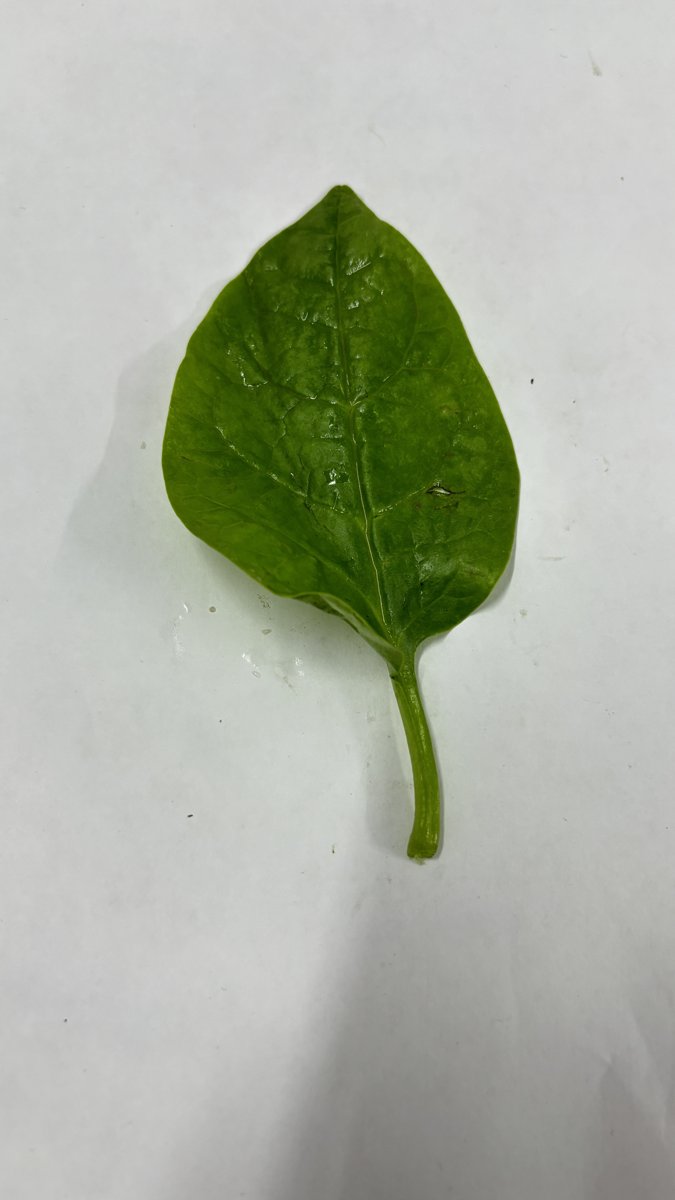
Label: Healthy-Leaf